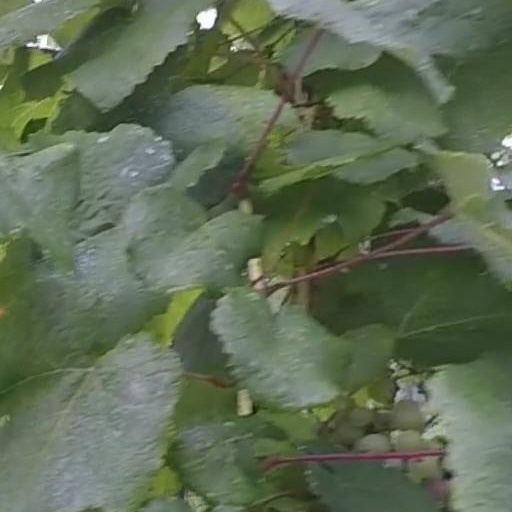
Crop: grape